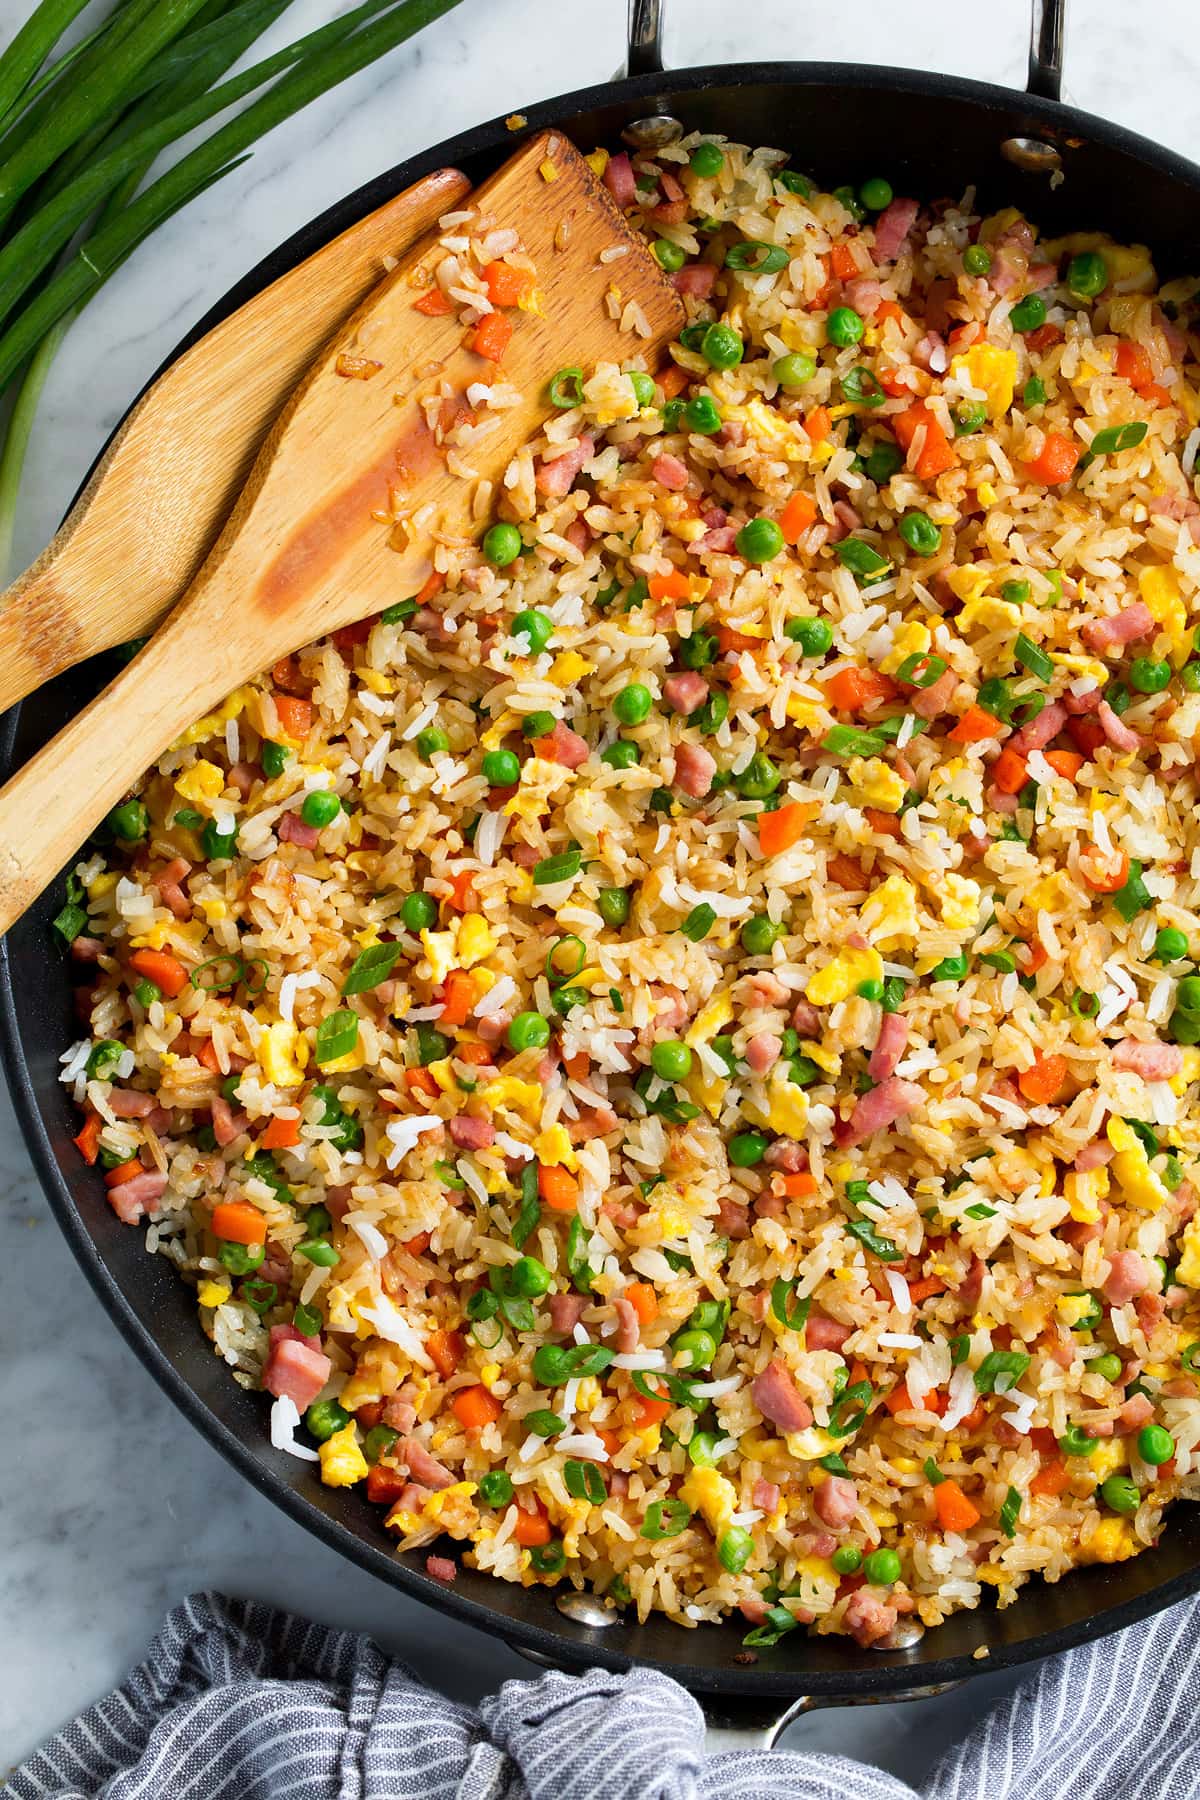
Dish: fried_rice